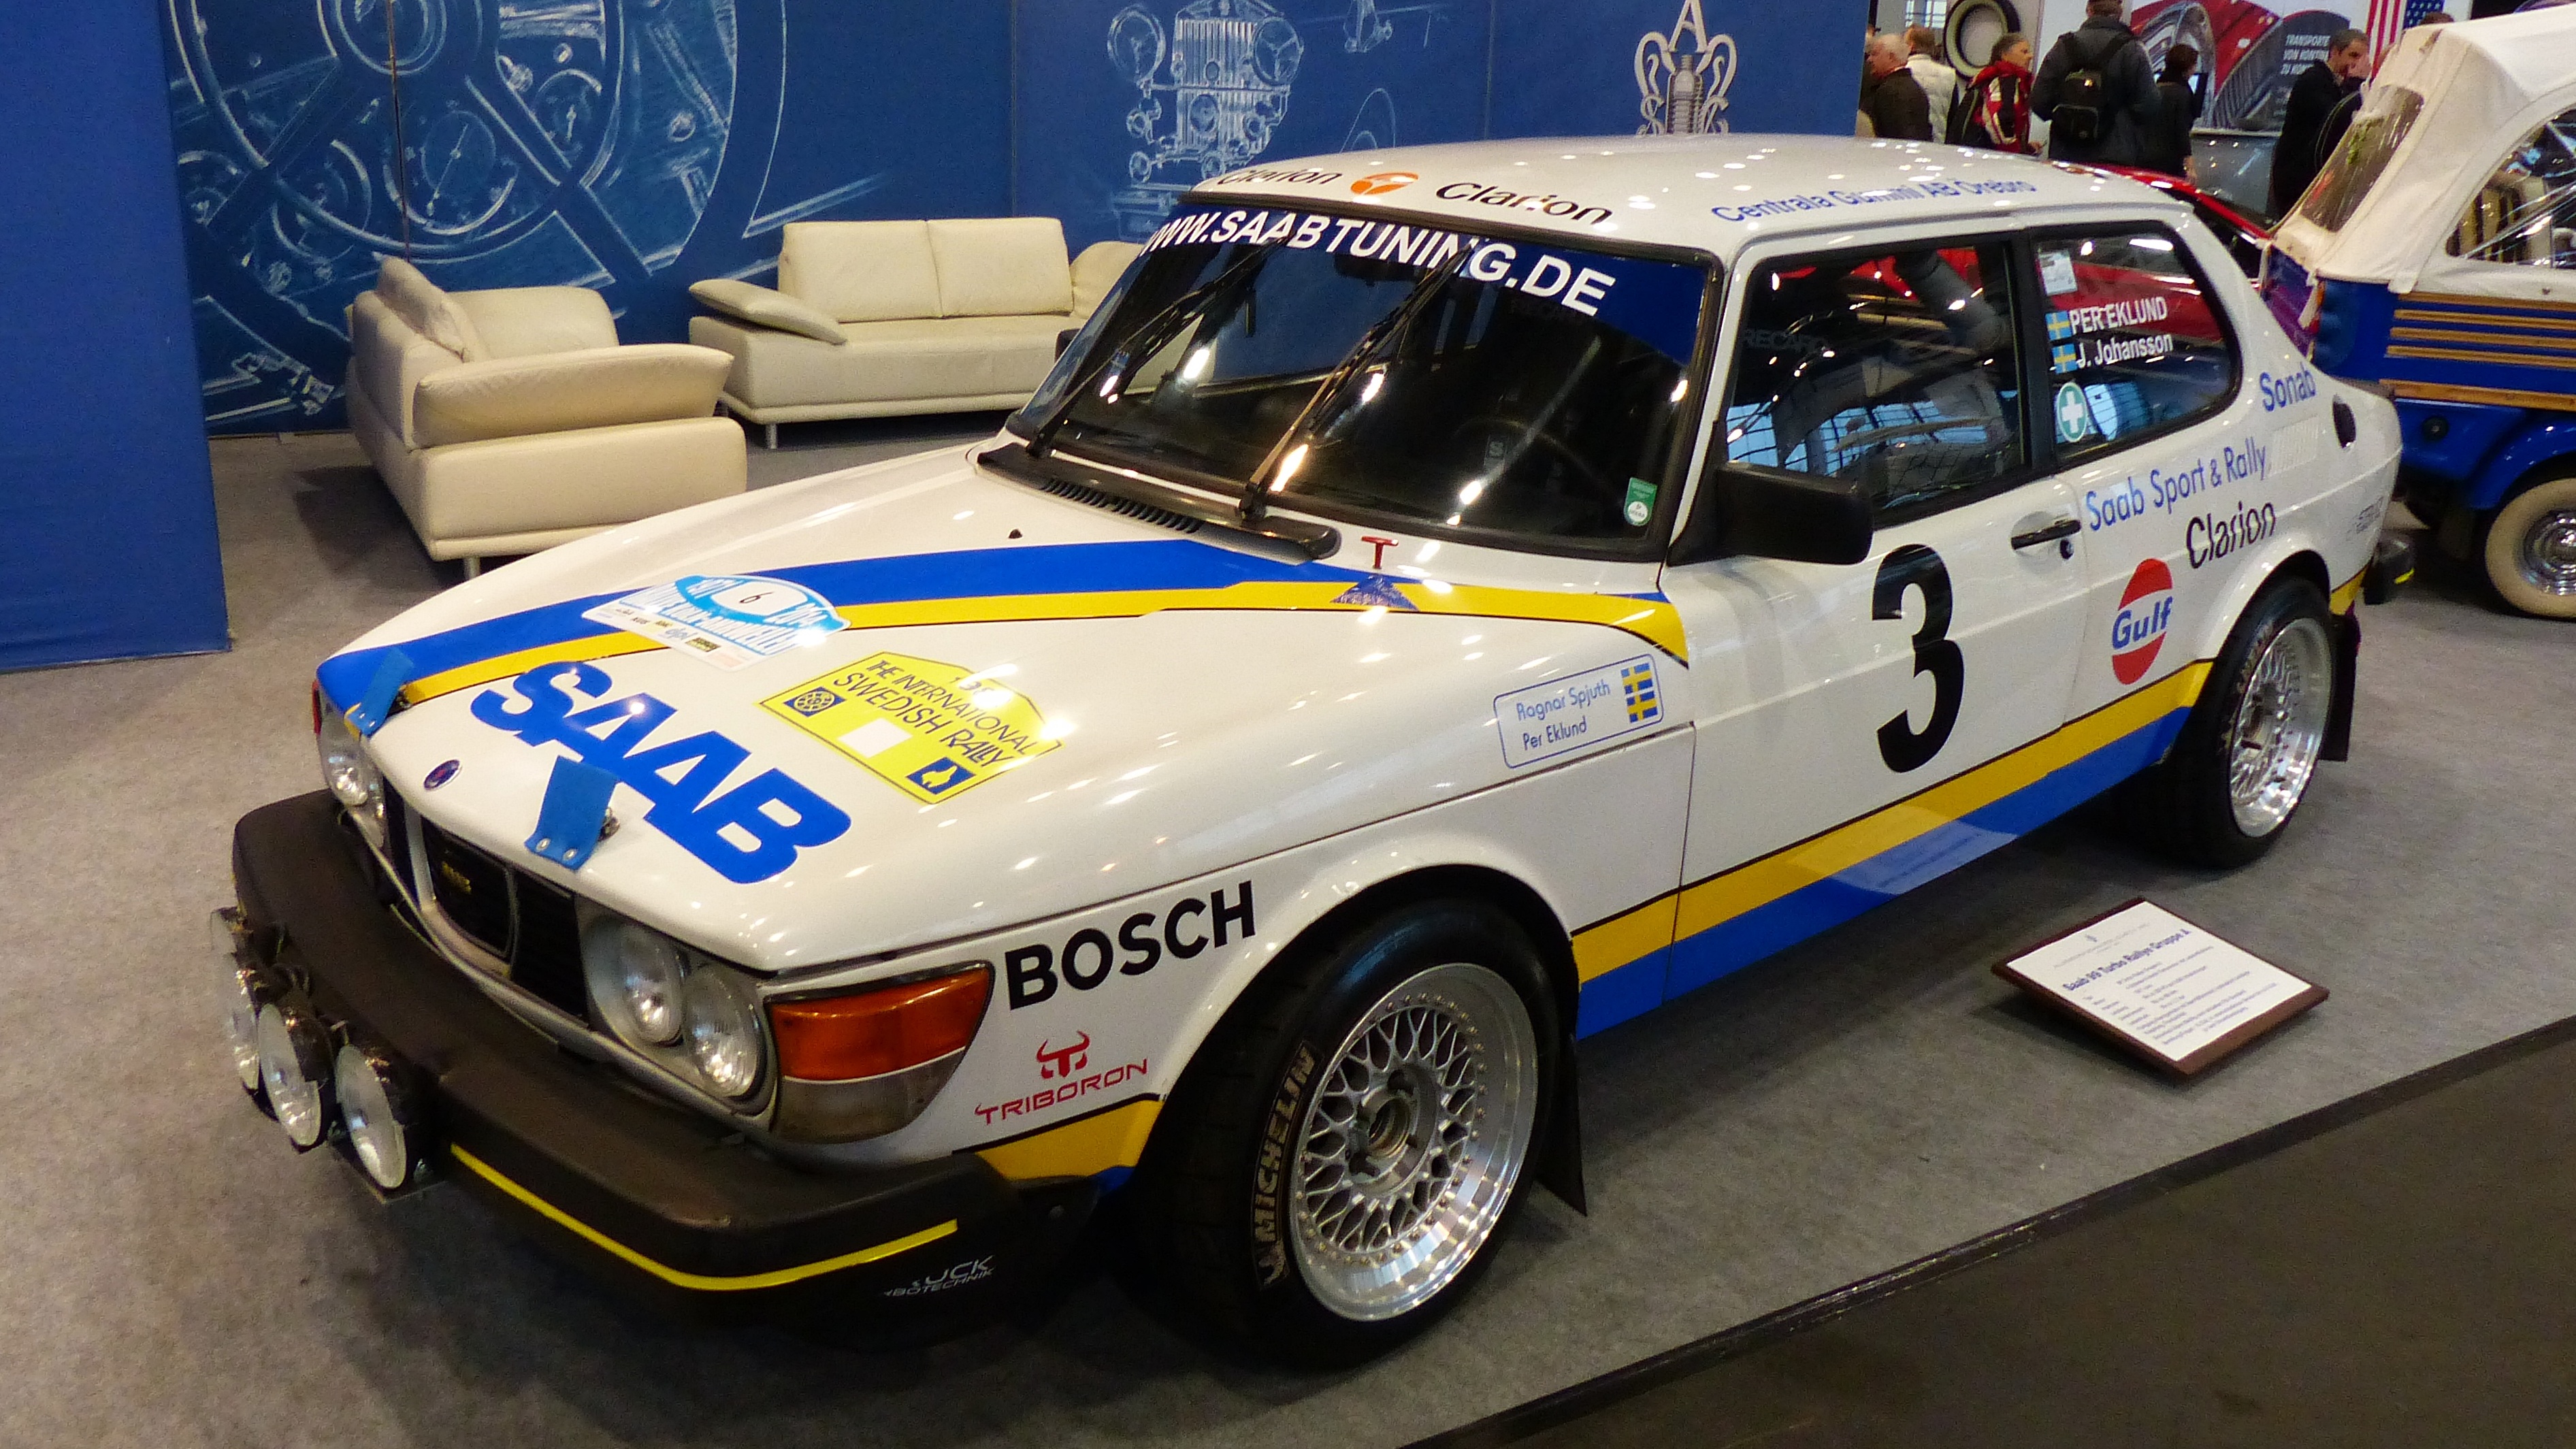
car, vehicle, auto, sports car, race car, sedan, oldtimer, classic, exhibition, fair, historically, old cars, antique car, land vehicle, vintage car exhibition, automobile make, family car, executive car, dirt track racing, rallying